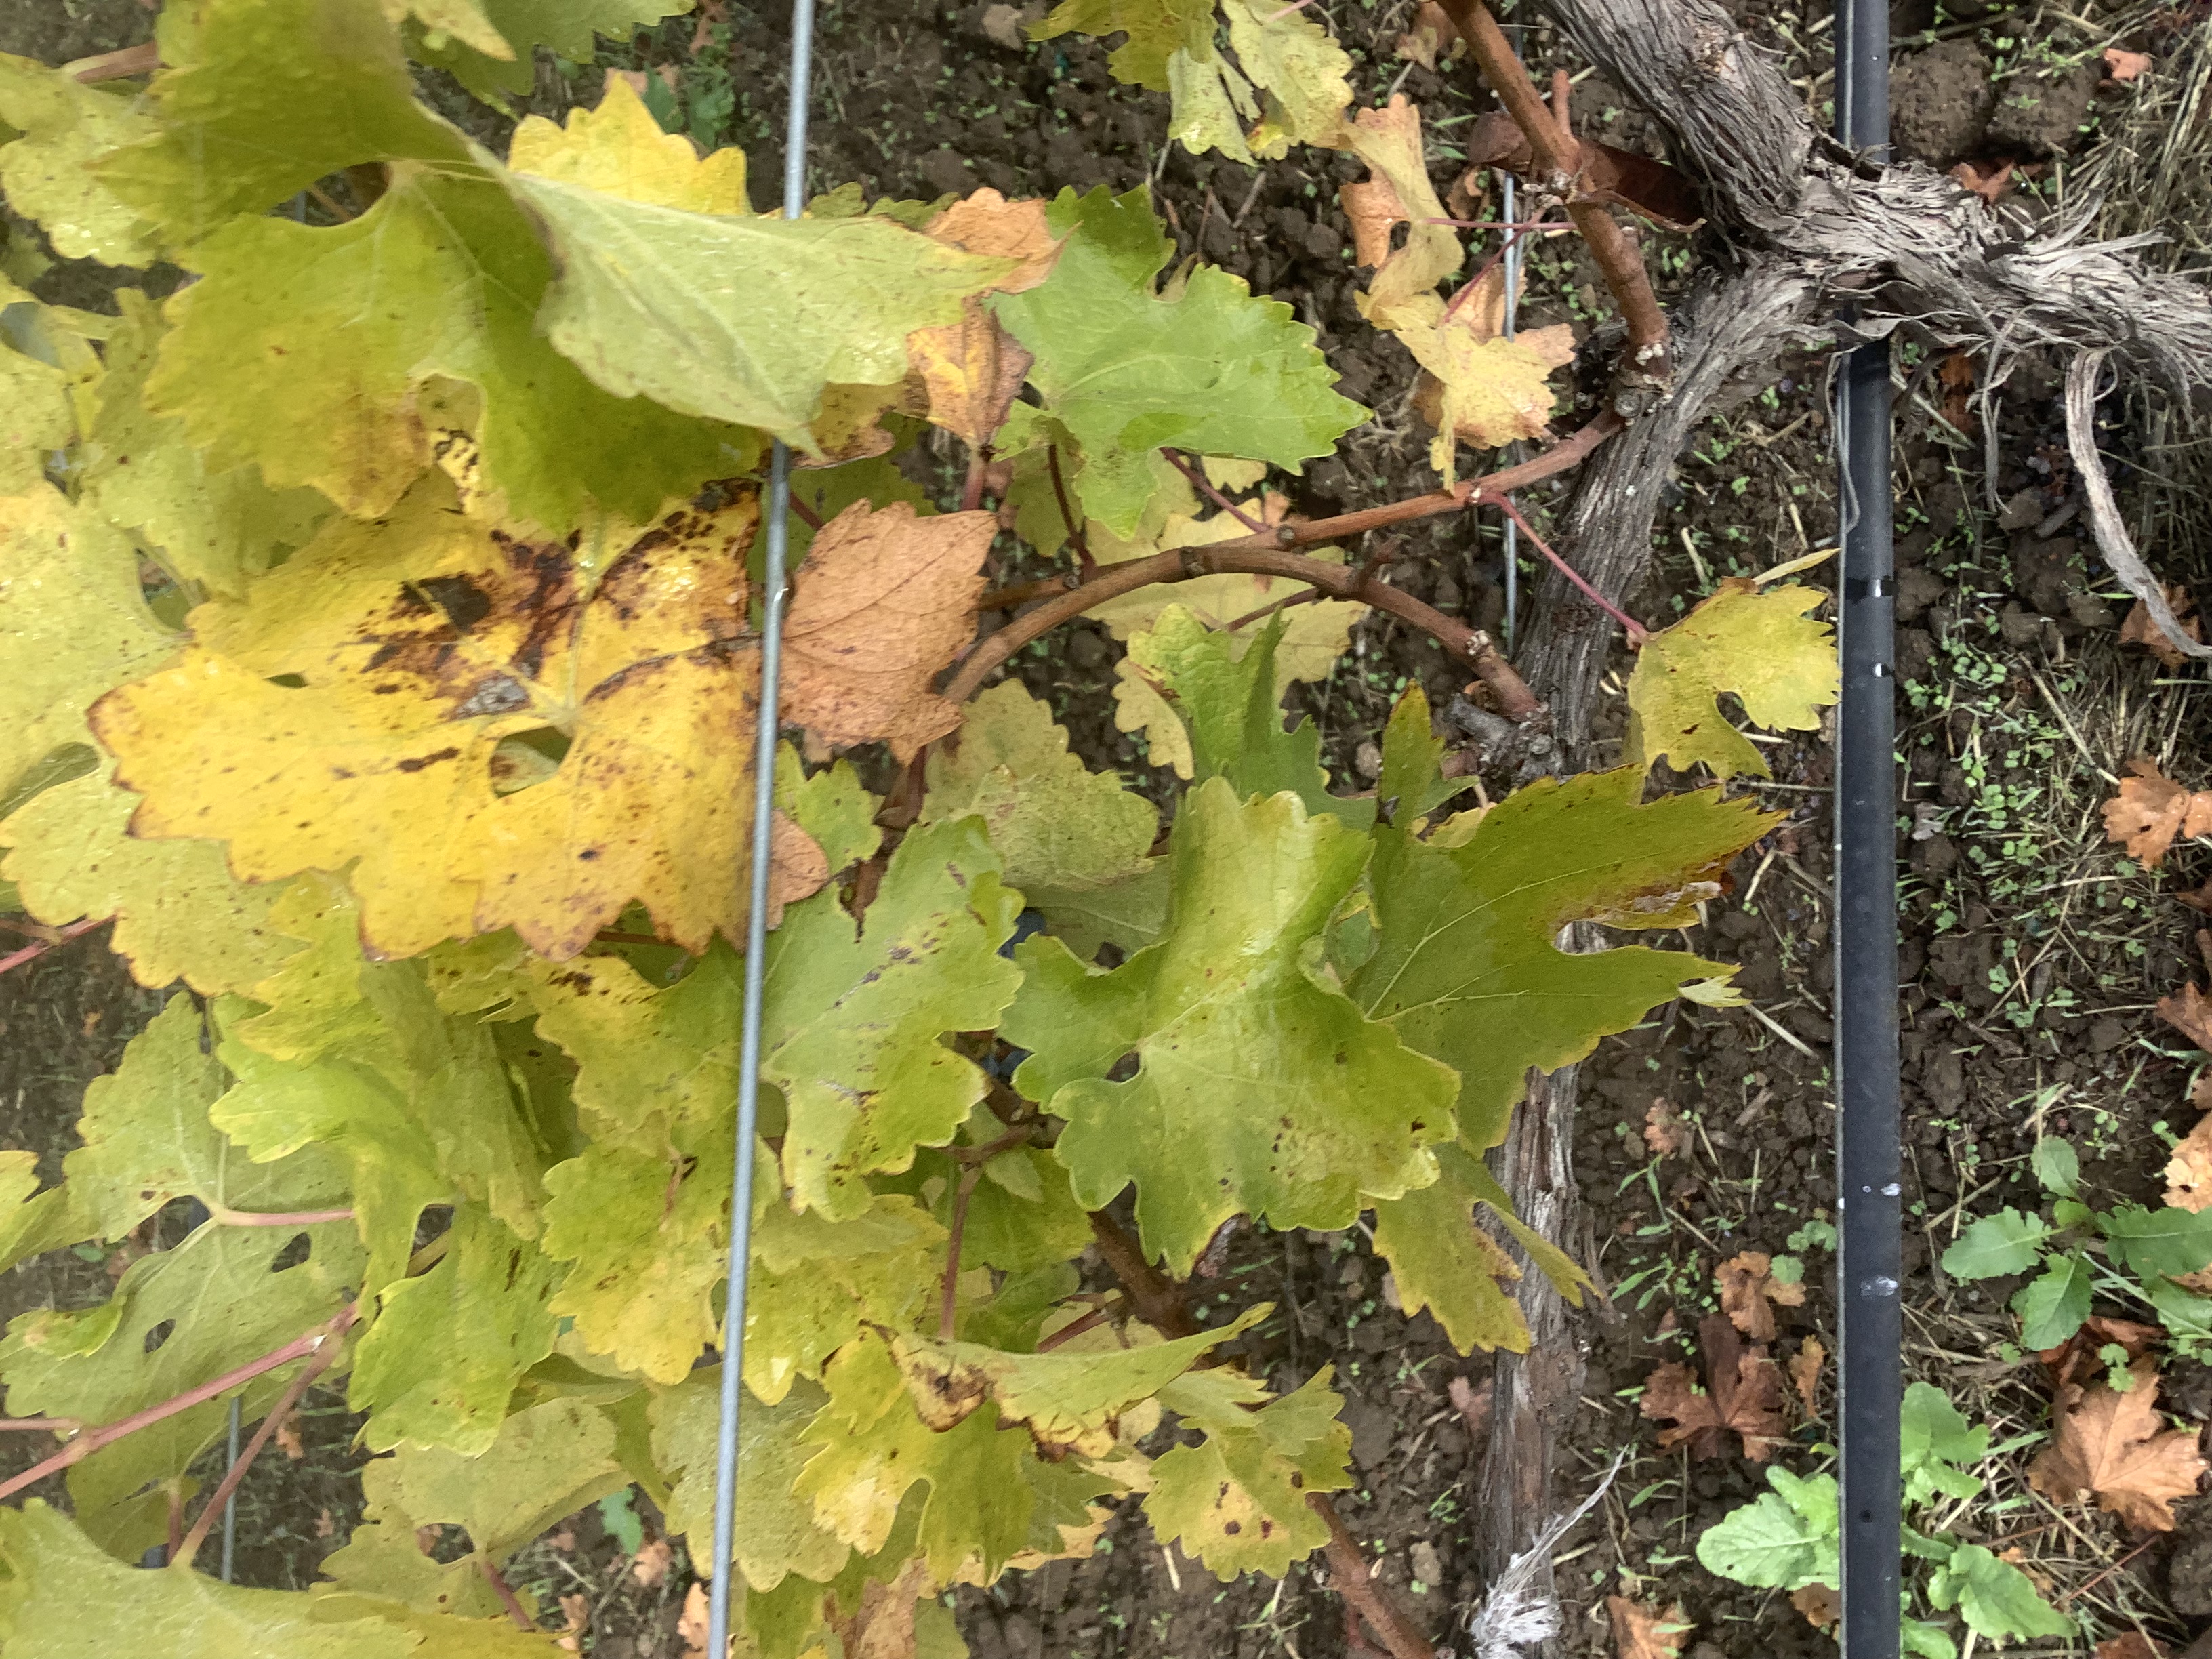
Label: No Virus